Khan al-Franj

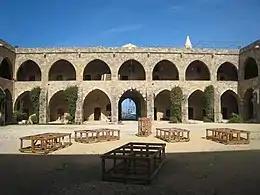
Khan al-Franj, 2009

Khan al-Franj is an Ottoman caravanserai in Sidon, Lebanon. The founding of the structure is traditionally attributed to the Druze emir Fakhr al-Din II, but its construction was ordered earlier, in the late 15th century by Grand Vizier Sokullu Mehmed Pasha. Its name is owed to the French (called "al-Franj" in Arabic) merchants it housed in the 17th century. It currently functions as a cultural center and is owned by the French government, which has leased it to the Hariri Foundation.